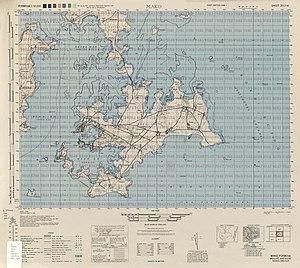
Le canton de Huxi est un canton rural du comté de Penghu à Taïwan. Il est situé sur la partie ouest de l'île principale de Penghu et constitue le plus grand canton du comté de Penghu.